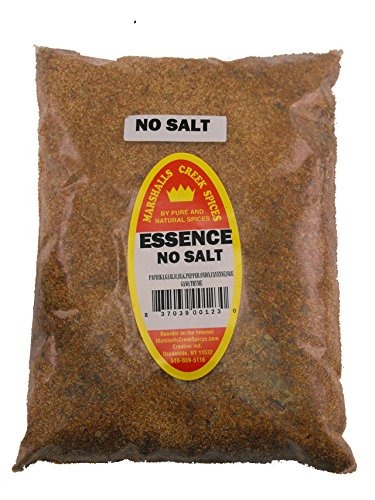
Item Name: Marshalls Creek Kosher Spices (st11) ESSENCE OF ****** SEASONING NO SALT (COMPARE TO ESSENCE OF EMERIL) REFILL 11 OZ.
Bullet Point 1: Marshalls Creek Spices buys in small quantities and packs weekly providing the freshest spices possible. Fresher spices means more flavor and a longer shelf life.
Bullet Point 2: No Fillers - No MSG
Bullet Point 3: All Natural & Kosher
Bullet Point 4: 11 ounce refill pouch of no salt Essence of ****** Ingredients: paprika, garlic, black pepper, onion, cayenne, oregano, thyme.
Product Description: 11 ounce refill pouch of no salt Essence of ****** Ingredients: paprika, garlic, black pepper, onion, cayenne, oregano, thyme.
Value: 11.0
Unit: Ounce

Price: 11.45